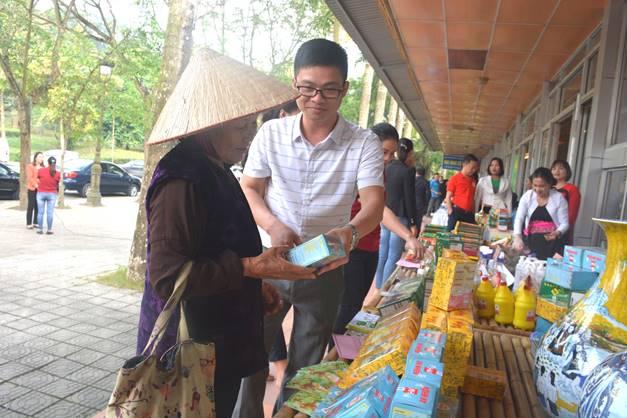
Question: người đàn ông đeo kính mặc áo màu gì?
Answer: trắng